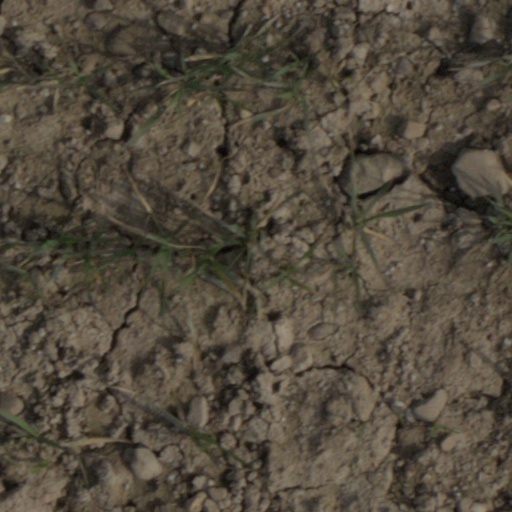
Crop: wheat